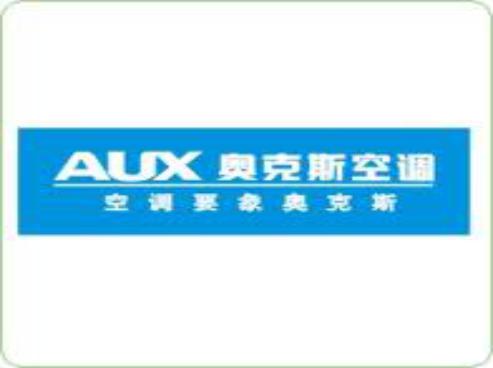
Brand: auxx-1
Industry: Electronic